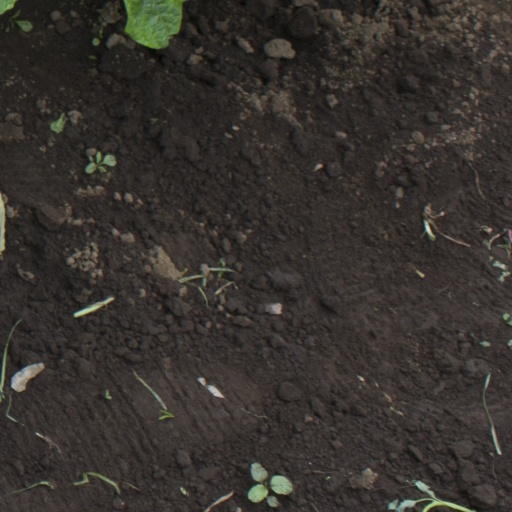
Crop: soybean